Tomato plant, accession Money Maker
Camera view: tilt-top (135 deg); turntable rotation: 90 degrees
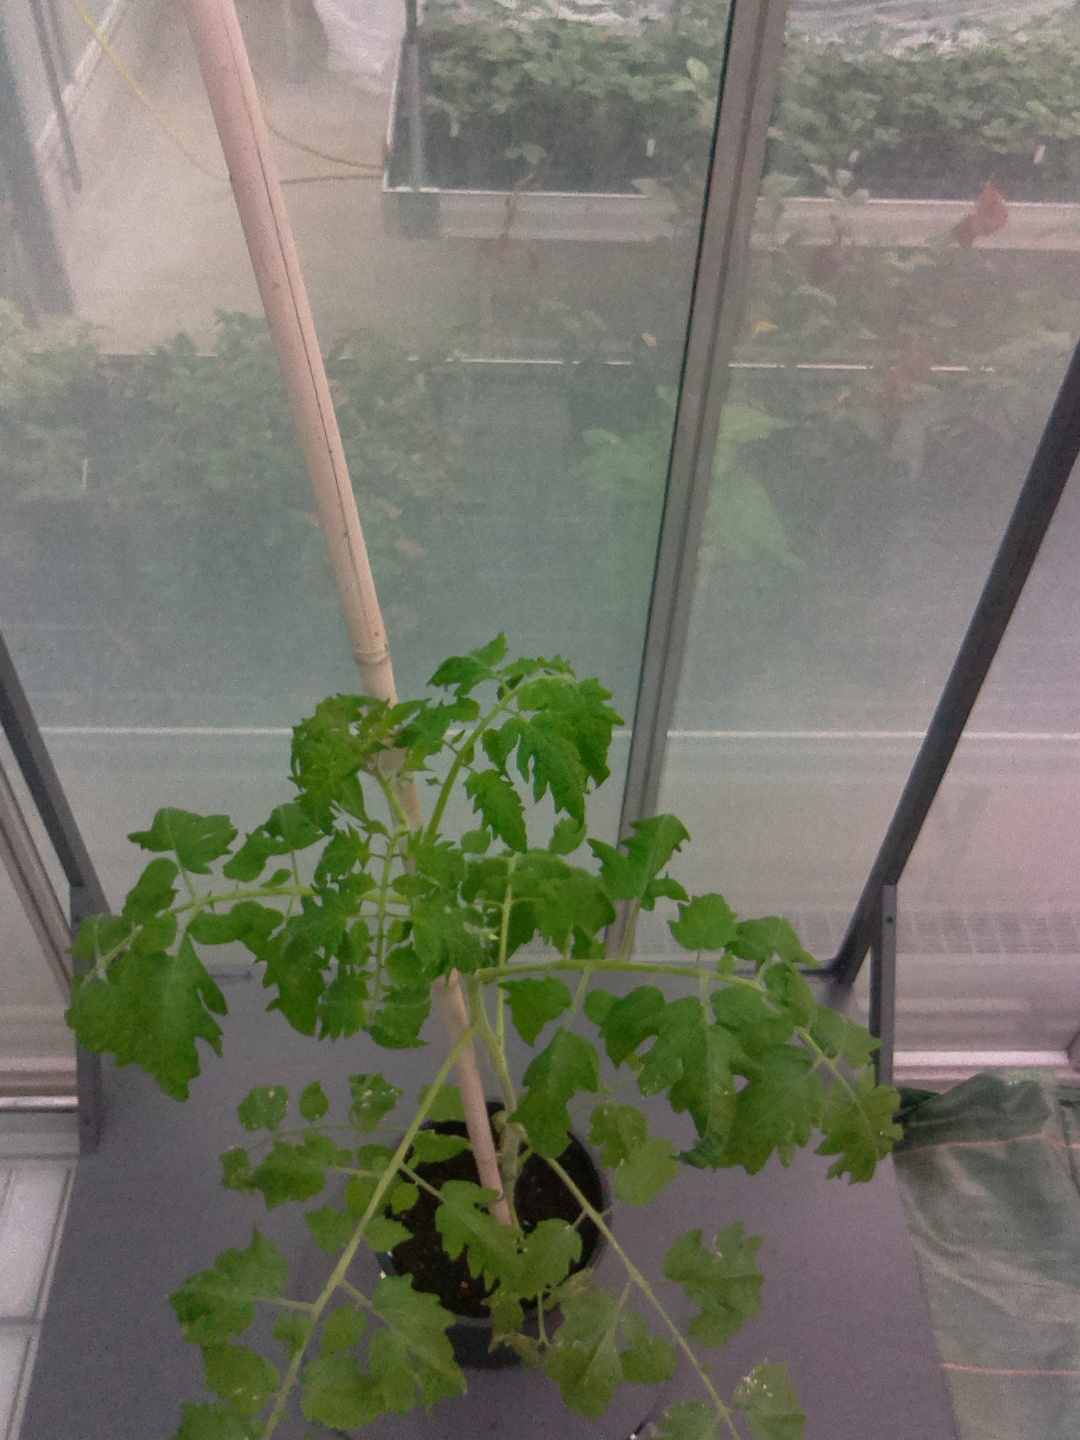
BBCH growth stage 60: First flowers open